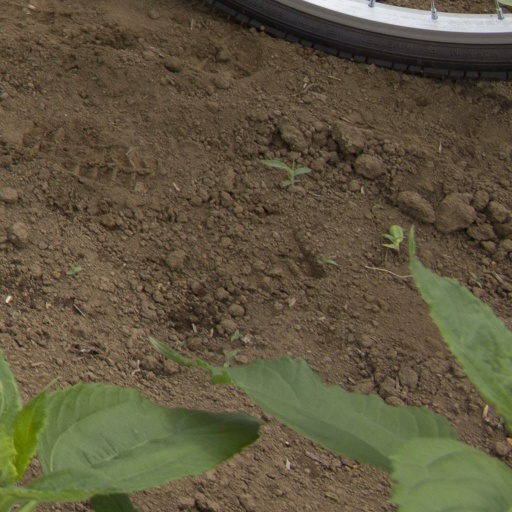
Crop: Jerusalem artichoke